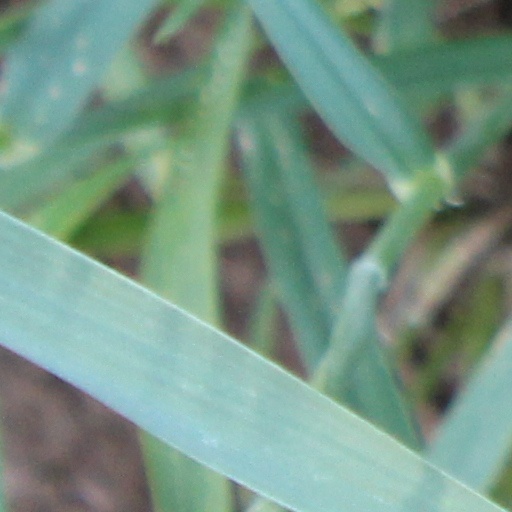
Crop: wheat